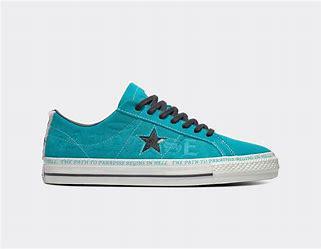
Brand: Converse
Model: One Star Pro